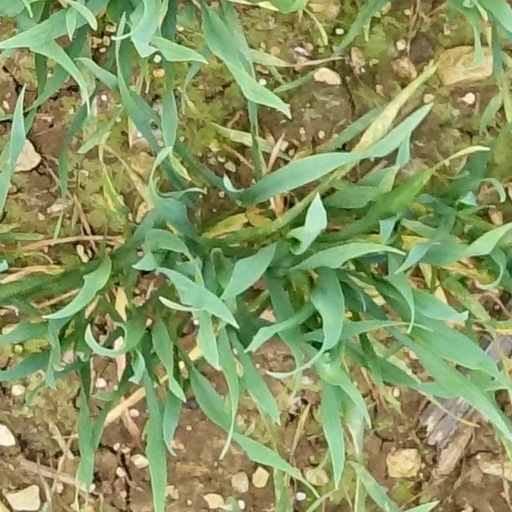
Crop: wheat